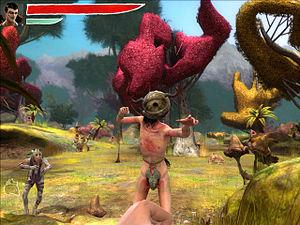
Zeno Clash est un jeu vidéo développé par le studio chilien ACE Team sorti en 2009 sur PC. Il a ensuite été adapté sur Xbox Live Arcade sous le nom de Zeno Clash: Ultimate Edition.